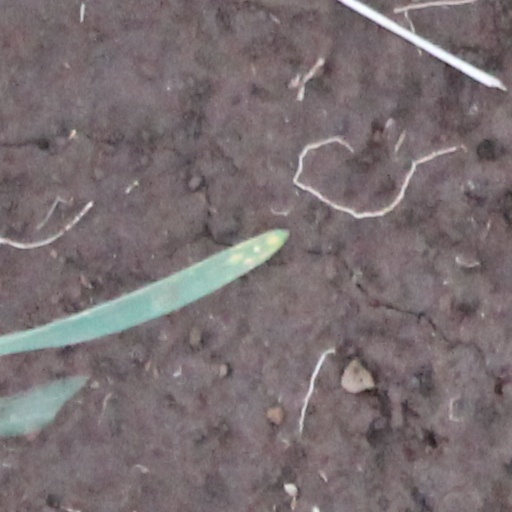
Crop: wheat